Kentish ragstone

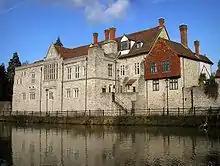
Archbishop's Palace, Maidstone

From 1066, the Normans constructed a large number of public buildings using ragstone, such as Westminster Abbey and the Tower of London, castles such as Rochester and Leeds, and churches such as All Saints and the Holy Cross churches in Maidstone. Other examples in Kent include the keep at Dover Castle, Westgate in Canterbury, Knole House, Ightham Mote, the Archbishop's Palace, Maidstone and Maidstone Prison. The building of Westminster Abbey in the 1240s required large quantities of ragstone with the result that local supplies were commandeered for that purpose: a royal command decreed that "no Kentish ragstone shall be carted to London for any other purpose until the Abbey is built". Another use for ragstone was to make cannonballs: in 1419 King Henry V ordered 7000 of these from Maidstone quarries. Most of Kent’s medieval parish churches were built of ragstone and although in Tudor times stone buildings went out of fashion in favour of brick, the demand for Gothic-style buildings in Victorian times led to many churches in south-east East England being built of ragstone. Ragstone was – and still is - also used in roads, and modern quarrying methods allow a wide range of products to be supplied today.